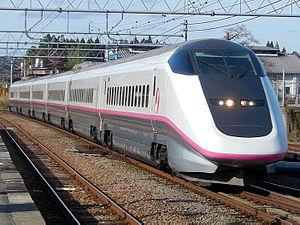
Le Shinkansen est le système de train à grande vitesse en service au Japon. Ce nom désigne aussi bien les trains que l'infrastructure. L'utilisation d'un ensemble de lignes réservées et les techniques employées ont fait du Shinkansen un précurseur et du Japon le pionnier de la grande vitesse ferroviaire lors de sa mise en service en 1964. Les rames du Shinkansen sont aujourd'hui mondialement reconnues pour leur confort, leur fiabilité et leur sécurité, ainsi que pour leur gestion des plus rigoureuses.